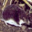
Label: shrew